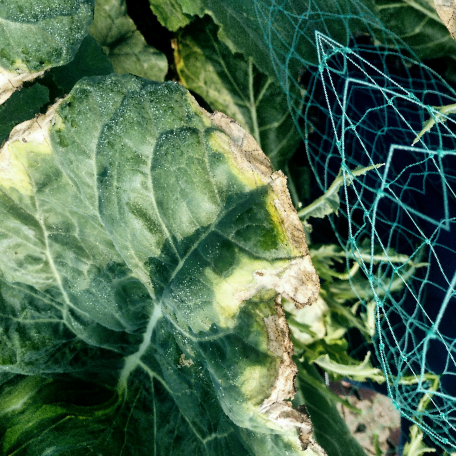
Label: Downy Mildew